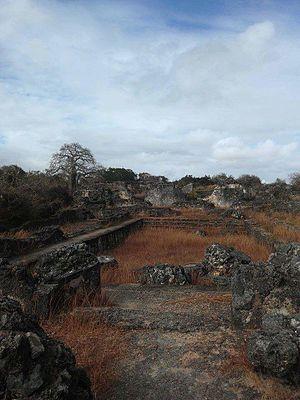
Ruines de la salle d'audience du tribunal du sultan de Kilwa, palais Husuni Mkubwa, Kilwa Kisiwani, Tanzanie 2016
Kilwa Kisiwani est une des trois îles de l’archipel de Kilwa, lequel fait partie du district de Kilwa en Tanzanie. Elle est située très près de la côte.
Le sultanat de Kilwa est un ancien sultanat, centré sur l'île côtière de Kilwa en Afrique de l'Est qui, à son extension maximale, couvrait toute la côte de Zanguebar. Il fut le plus important sultanat de la culture swahili. Son histoire est connue grâce à la deuxième version de la chronique de Kilwa de 1520, reprise par João de Barros dans Décadas da Ásia de 1552. On connaît par ce dernier une liste de souverains.